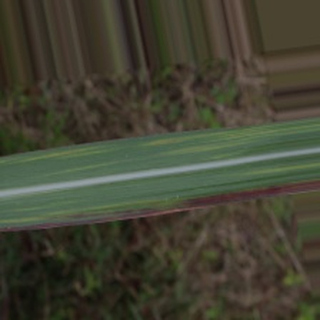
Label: sugarcane_bacterial_blight